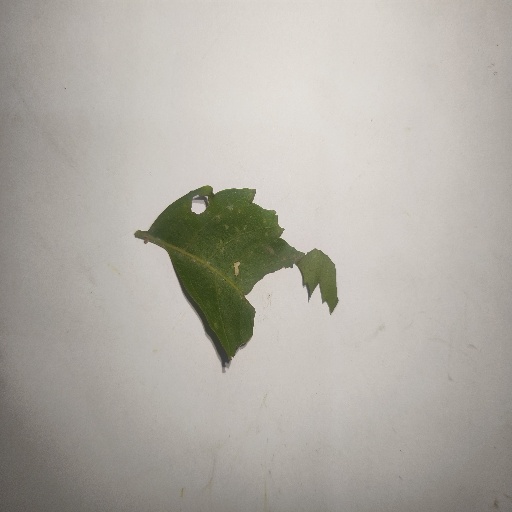
Species: Neem
Leaf condition: Shot Hole Leaf